Mouthier-en-Bresse

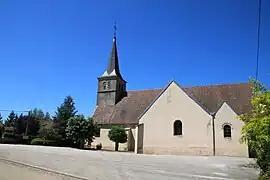
The church in Mouthier-en-Bresse

Mouthier-en-Bresse (literally "Mouthier in Bresse") is a commune in the Saône-et-Loire department in the region of Bourgogne-Franche-Comté in eastern France.